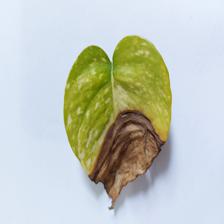
Label: Bacterial wilt disease